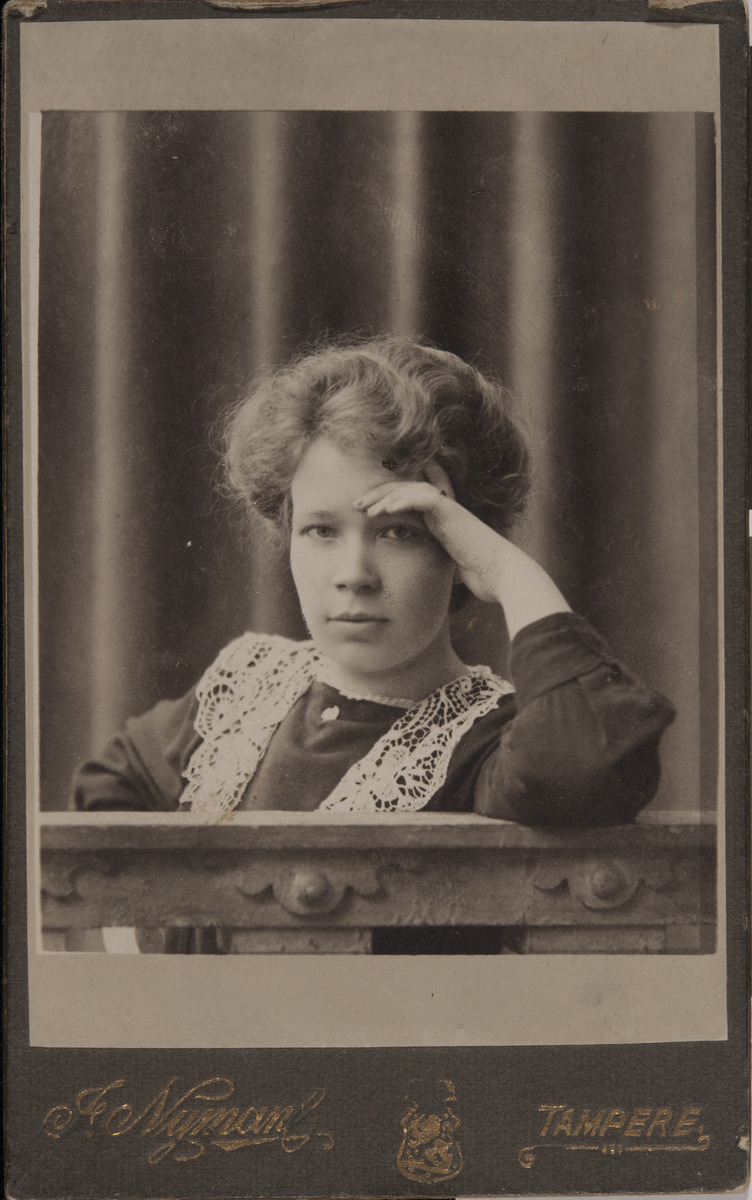
Valokuvaaja Tyyne Savia (1887-1959), ennen vuotta 1906 Tyyne Sirén
sisällön kuvaus: Valokuvaaja Tyyne Savia (1887-1959), ennen vuotta 1906 Tyyne Sirén. Ida Nymanin valokuvaamo, Tampere. Kuvapuolella teksti I. Nyman Tampere. mustavalkoinen
Kuvaaja: Nyman, Ida, valokuvaaja
Ajankohta: kuvausaika 1910 -luku
Aiheet: Savia, Tyyne, valokuvaajat, muotokuvat, naiset